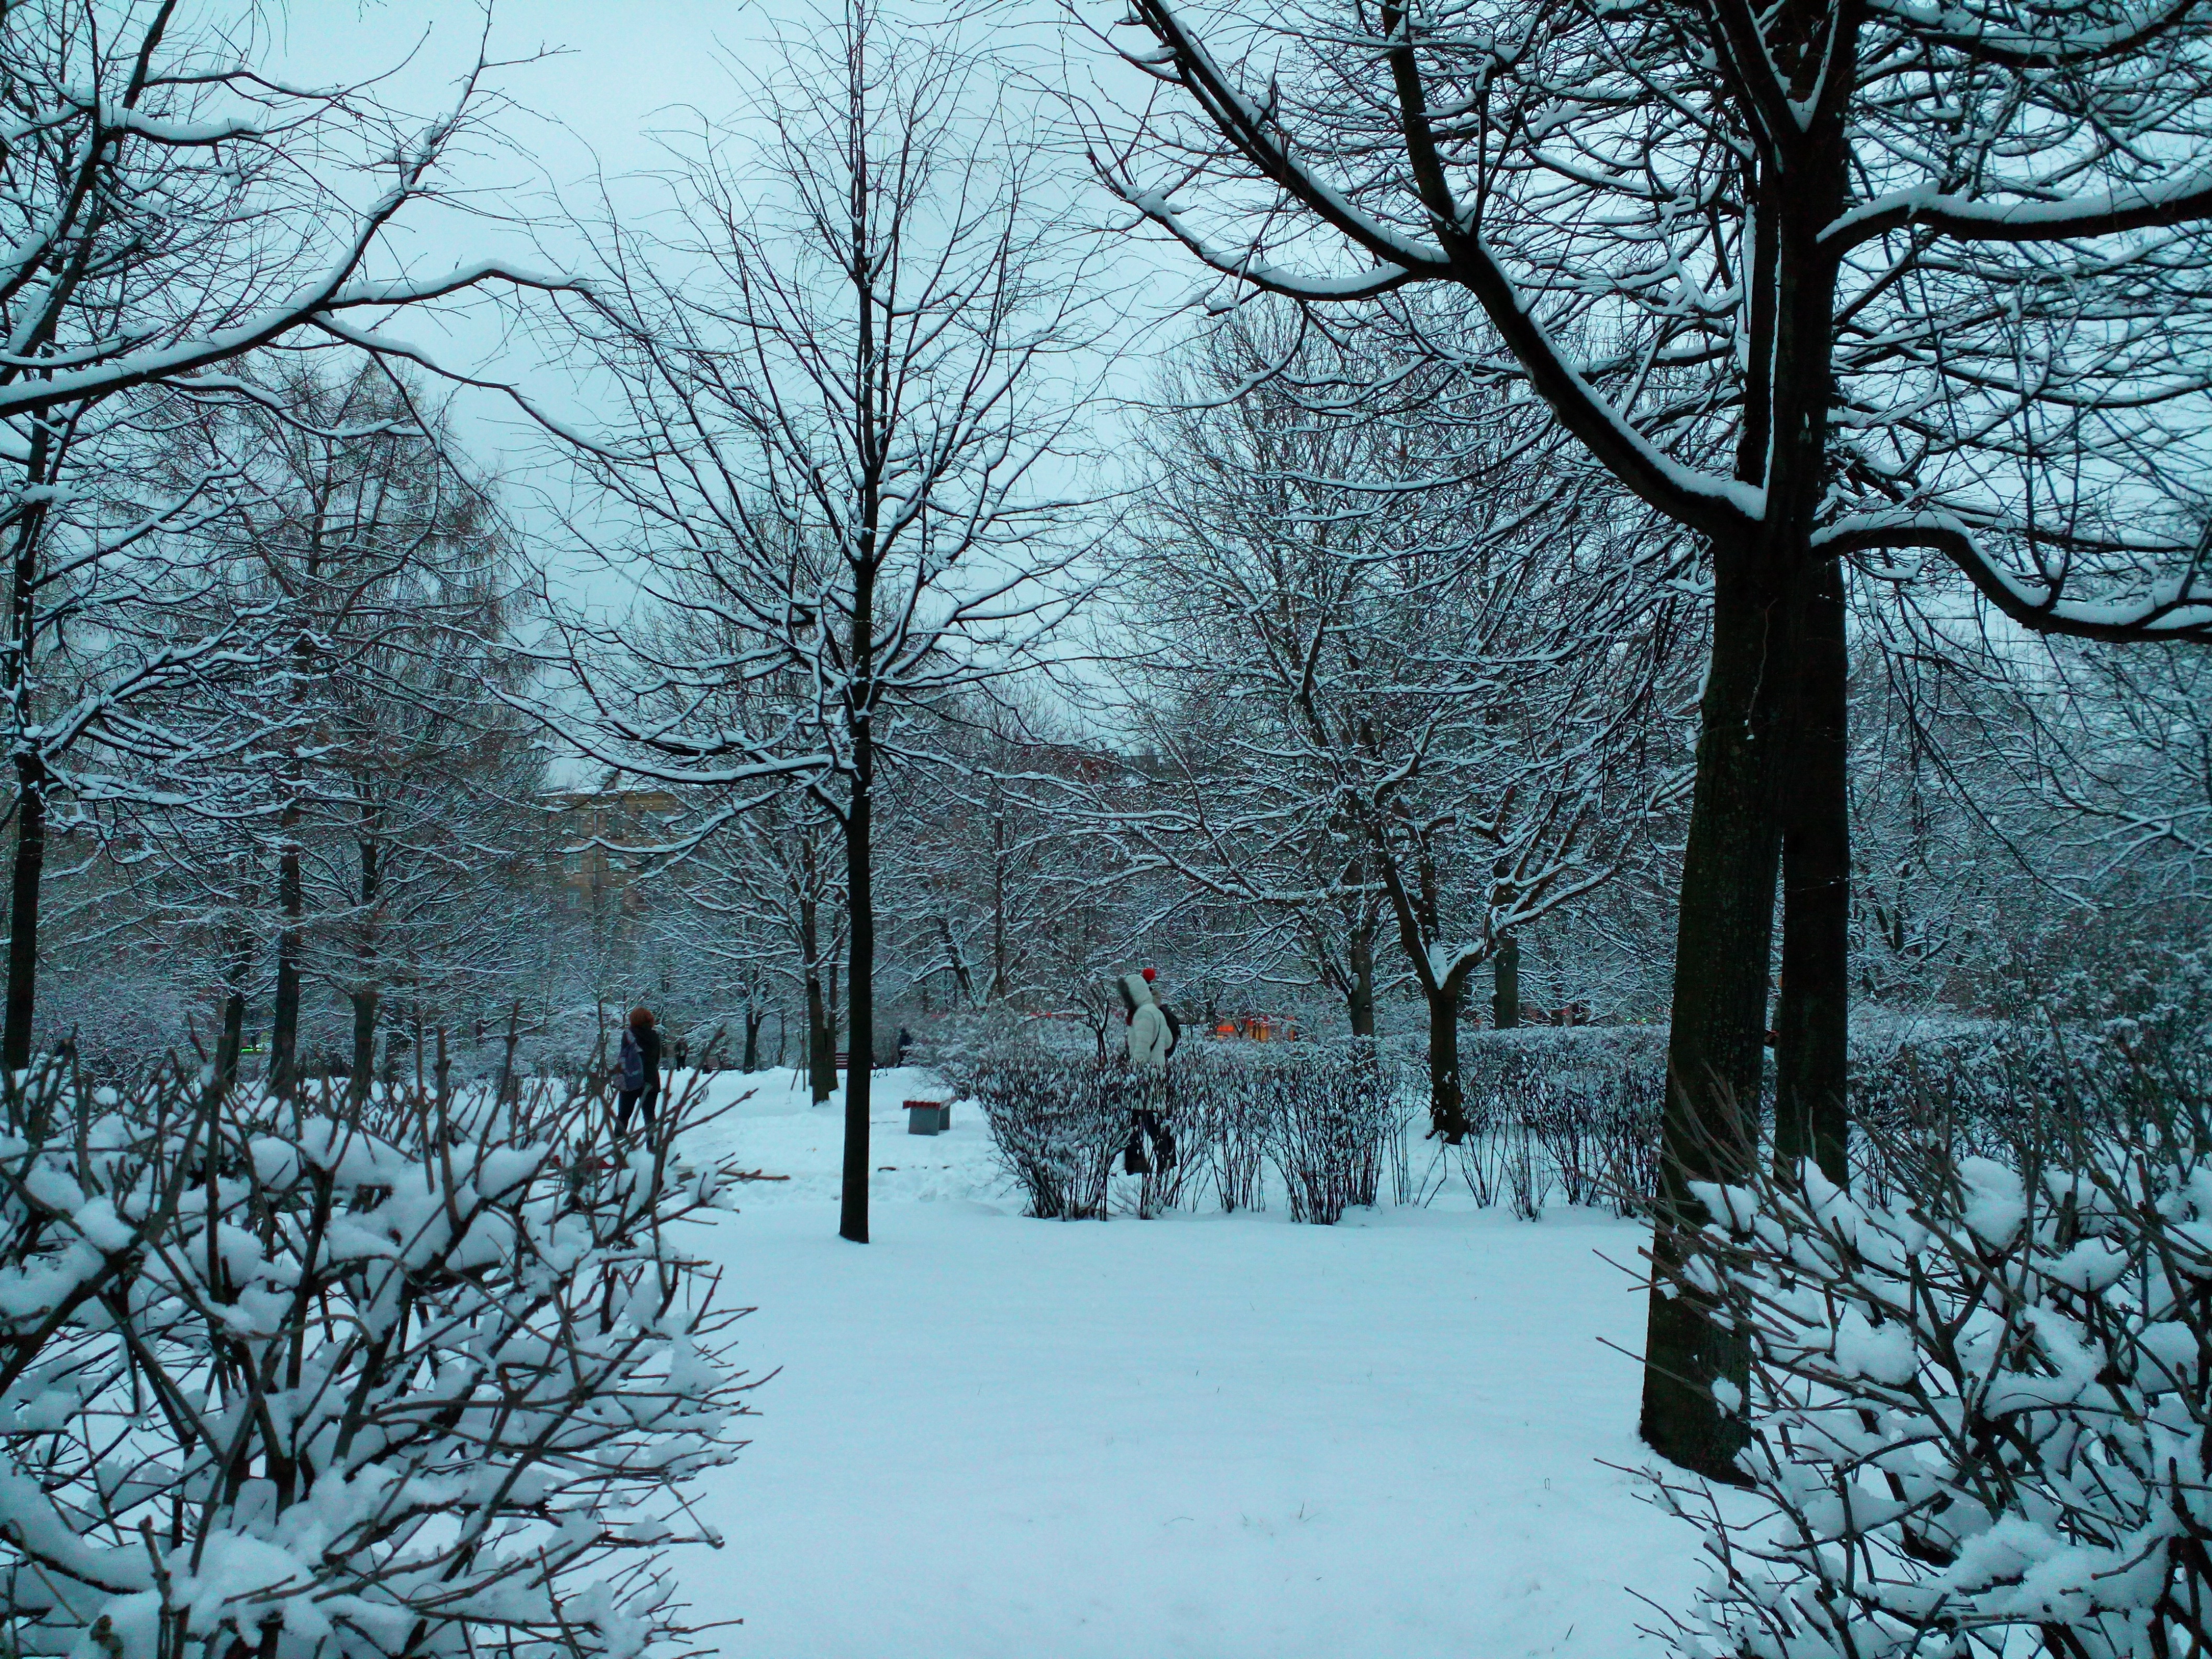
tree, forest, branch, snow, winter, frost, weather, season, woodland, freezing, atmospheric phenomenon, woody plant